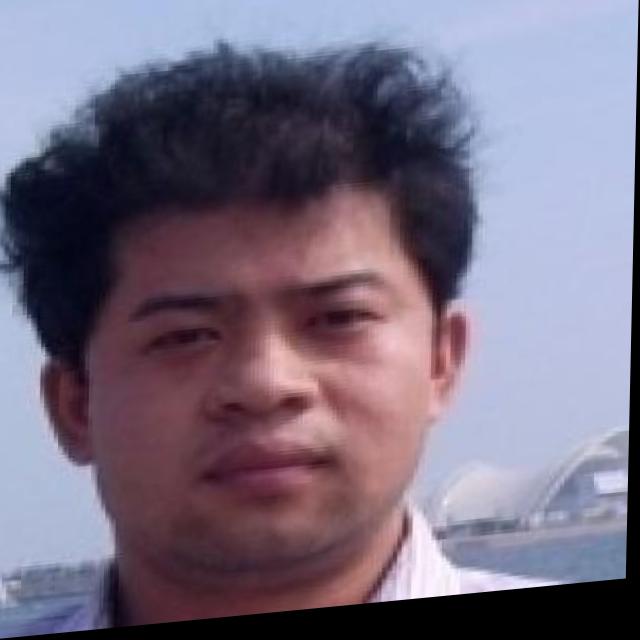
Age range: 21-44